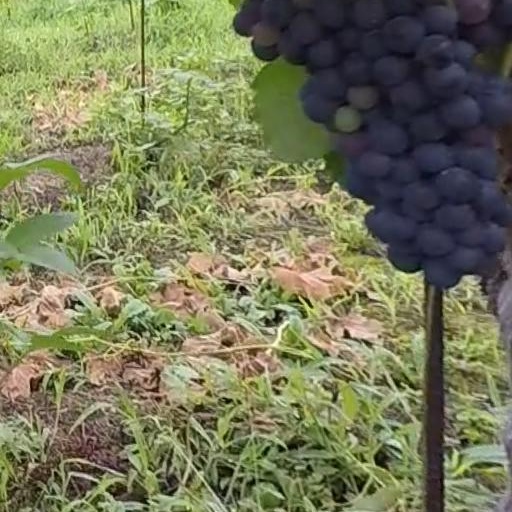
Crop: grape